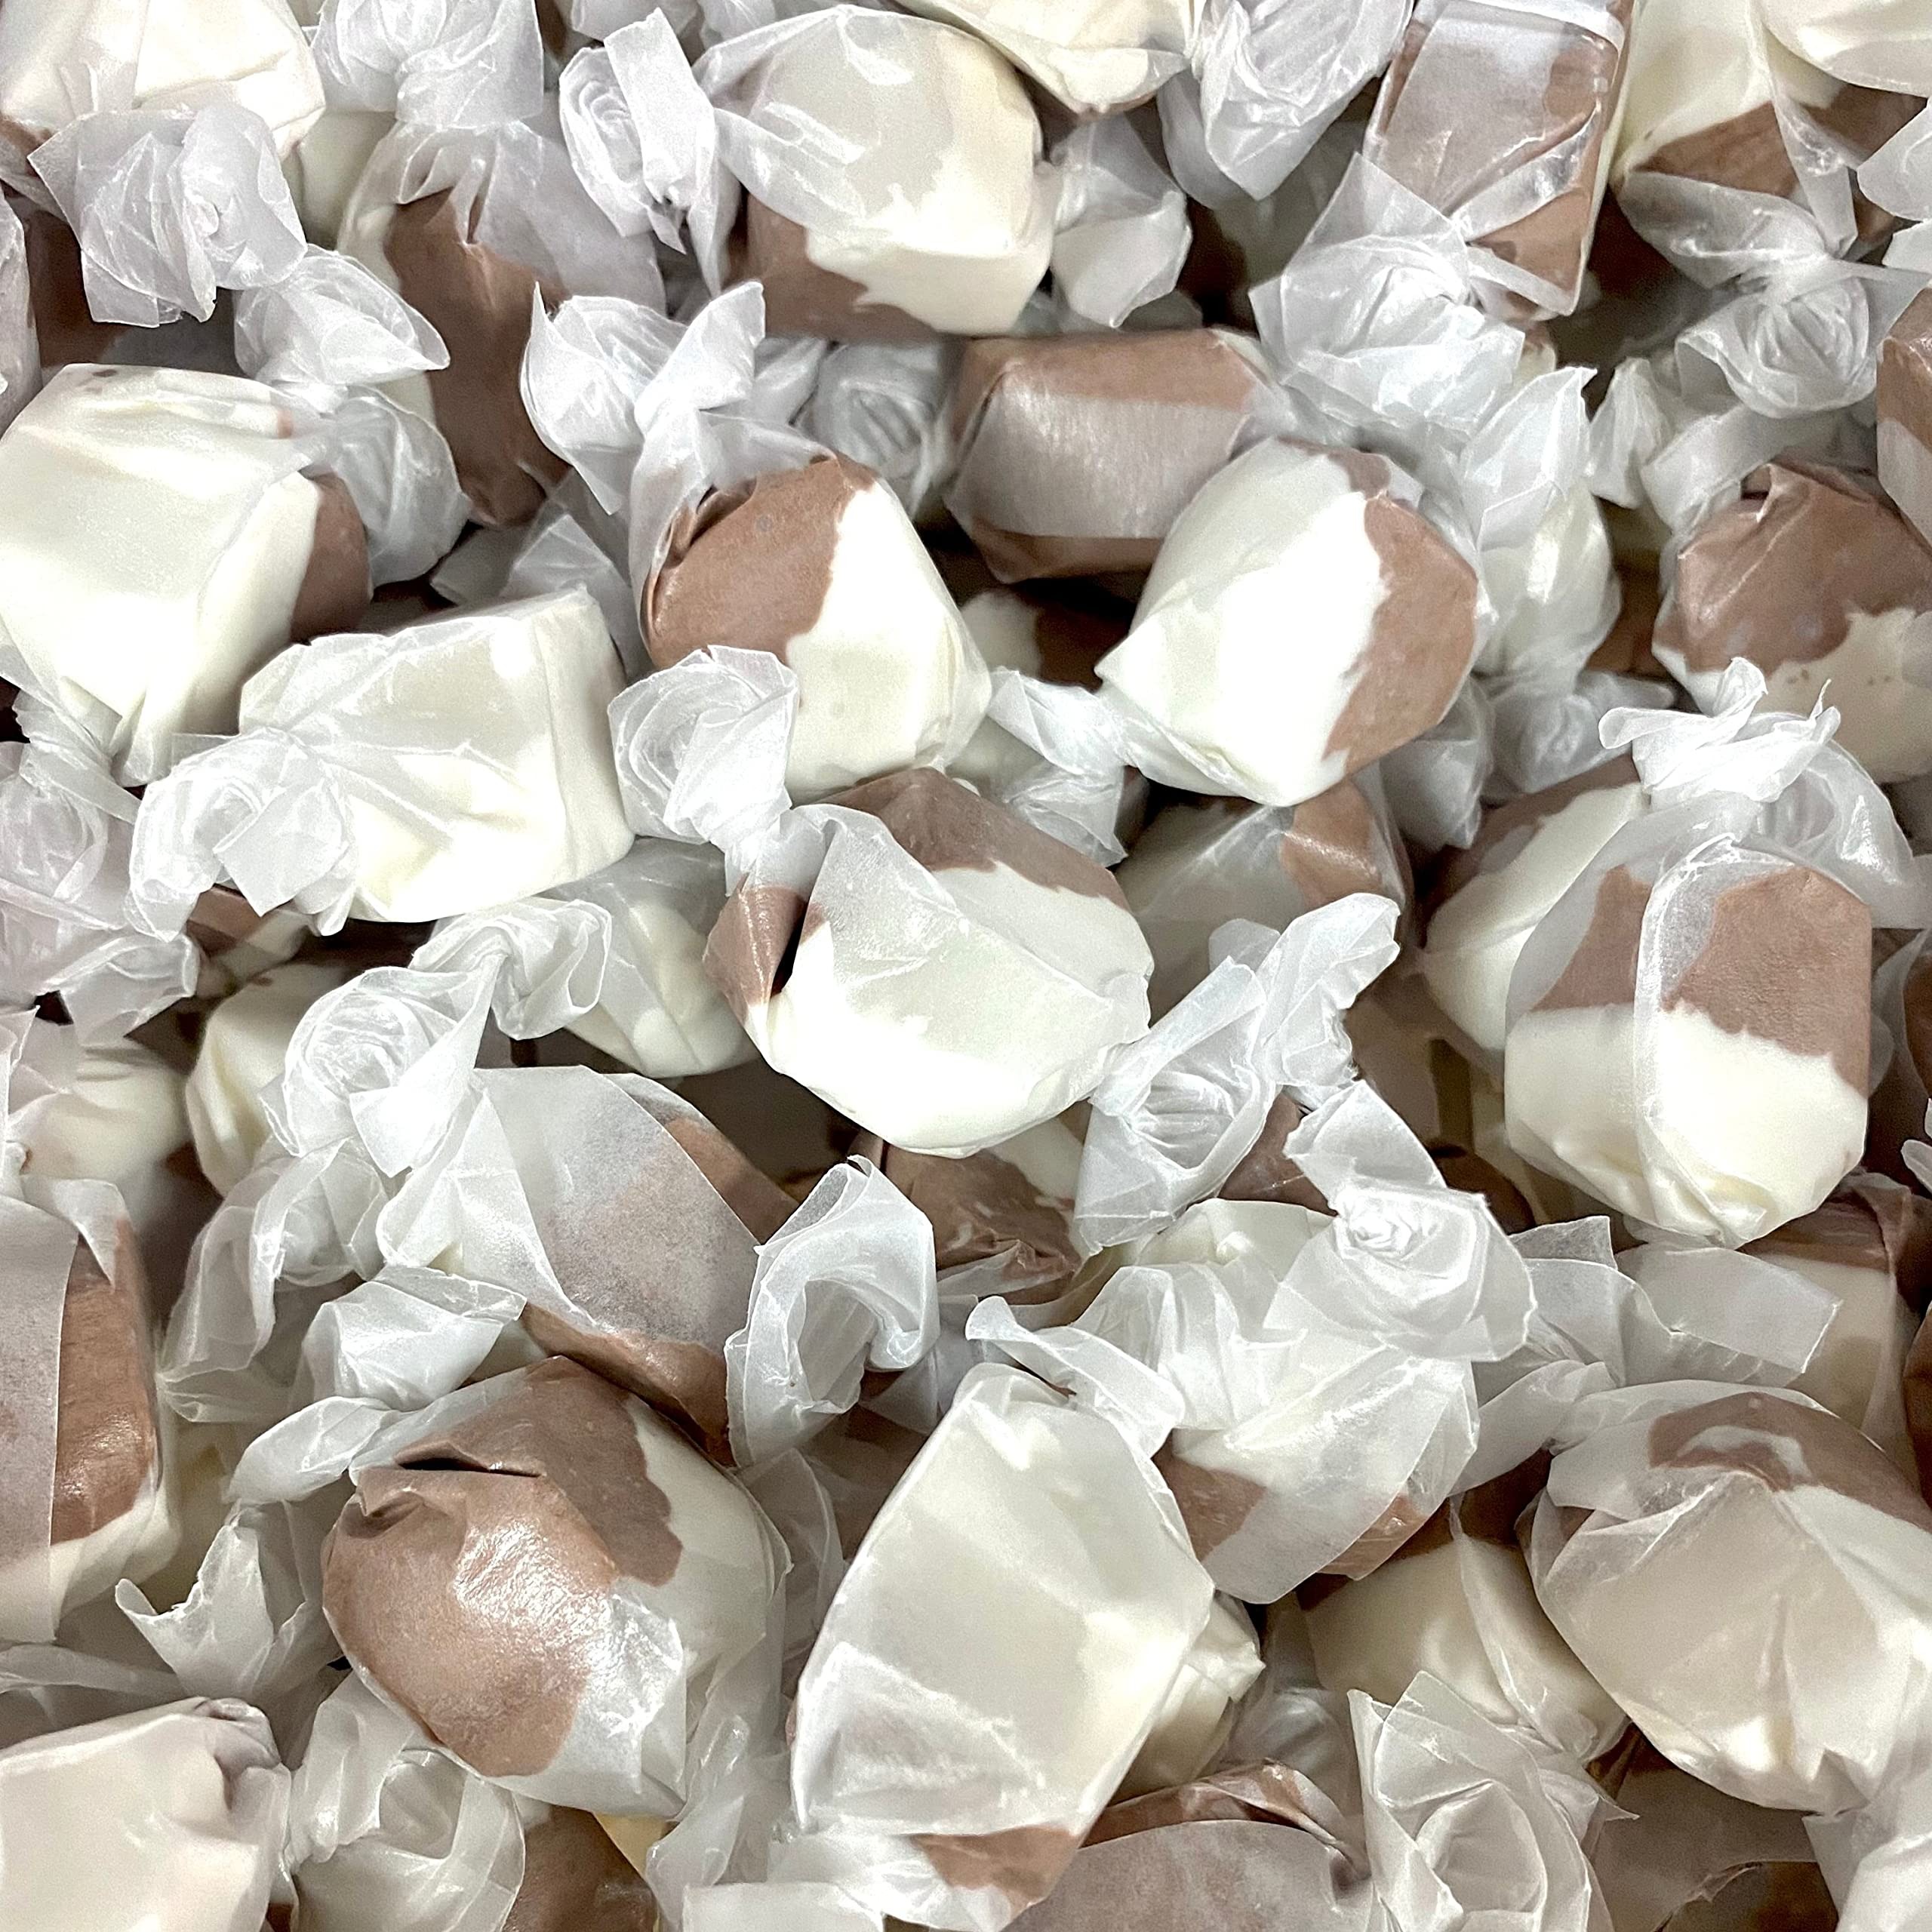
Item Name: All City Candy Salt Water Taffy 1lb Bulk Bags (Root Beer Float)
Bullet Point 1: Satisfy your sweet tooth with a nostalgic trip down memory lane with our 1lb bulk bag of All City Candy Brand Salt Water Taffy! Treat your taste buds to a summer-lovin' assortment of flavors certain to bring back childhood memories. It’s the perfect candy for any occasion including , Parties , Weddings, and Parades!
Bullet Point 2: Contains: Egg
Bullet Point 3: May Contain: Milk, Almond, Peanut
Bullet Point 4: Ingredients Derived From A Bioengineered Source
Bullet Point 5: Color is represented as accurately as possible, but actual product color may vary from photographs.
Bullet Point 6: Gluten Free
Bullet Point 7: Kosher Certified Parve
Bullet Point 8: ngredients and nutritional information provided by manufacturer and considered accurate at time of posting. Refer to product labeling or contact manufacturer directly for current data.
Bullet Point 9: 1 lb Bag
Product Description: Satisfy your sweet tooth with a nostalgic trip down memory lane with our 1lb bulk bag of All City Candy Brand Salt Water Taffy! Treat your taste buds to a summer-lovin' assortment of flavors certain to bring back childhood memories. It’s the perfect candy for any occasion including , Parties , Weddings, and Parades!
Value: 16.0
Unit: Ounce

Price: 19.25